RBMK

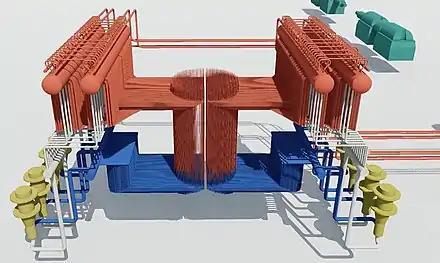
Circulation system of the RBMK illustrating the Steam separators (red), Pumps (yellow) and pipe network.

The reactor has two independent cooling circuits, each having four main circulating pumps (three operating, one standby) that service one half of the reactor. The cooling water is fed to the reactor through lower water lines to a common pressure header (one for each cooling circuit), which is split to 22 group distribution headers, each feeding 38–41 pressure channels through the core, where the coolant boils. The mixture of steam and water is led by the upper steam lines, one for each pressure channel, from the reactor top to the steam separators, pairs of thick horizontal drums located in side compartments above the reactor top; each has diameter, length, wall thickness of , and weighs .